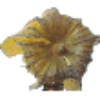
Label: physalis_with_husk